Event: Nepal Earthquake
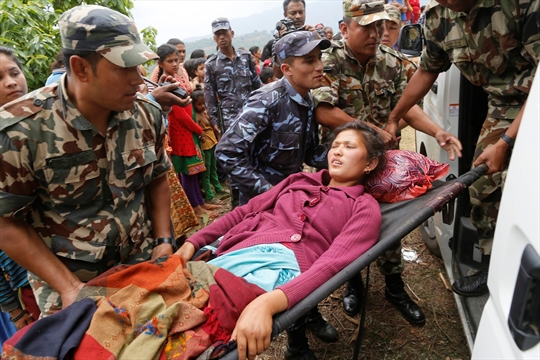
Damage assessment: no_damage